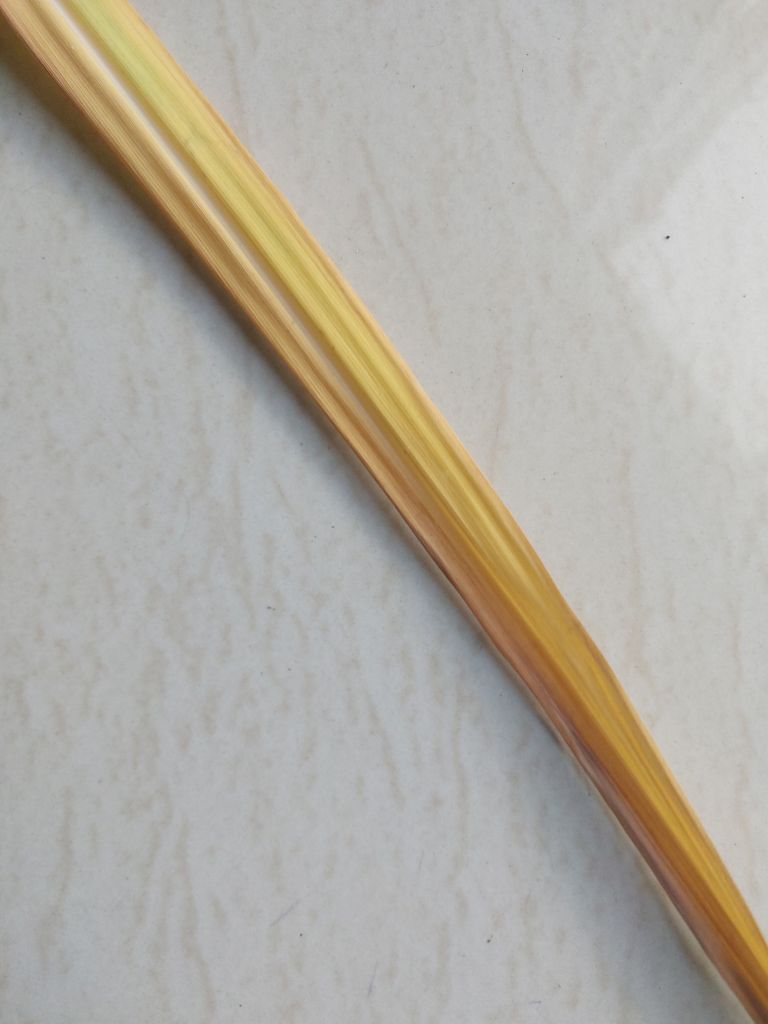
Label: Yellow Leaf